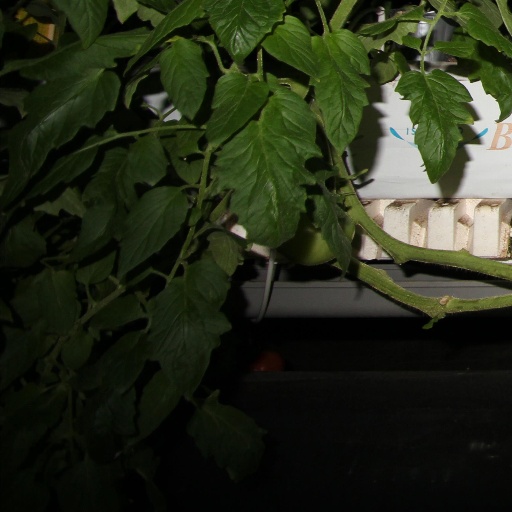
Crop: tomato